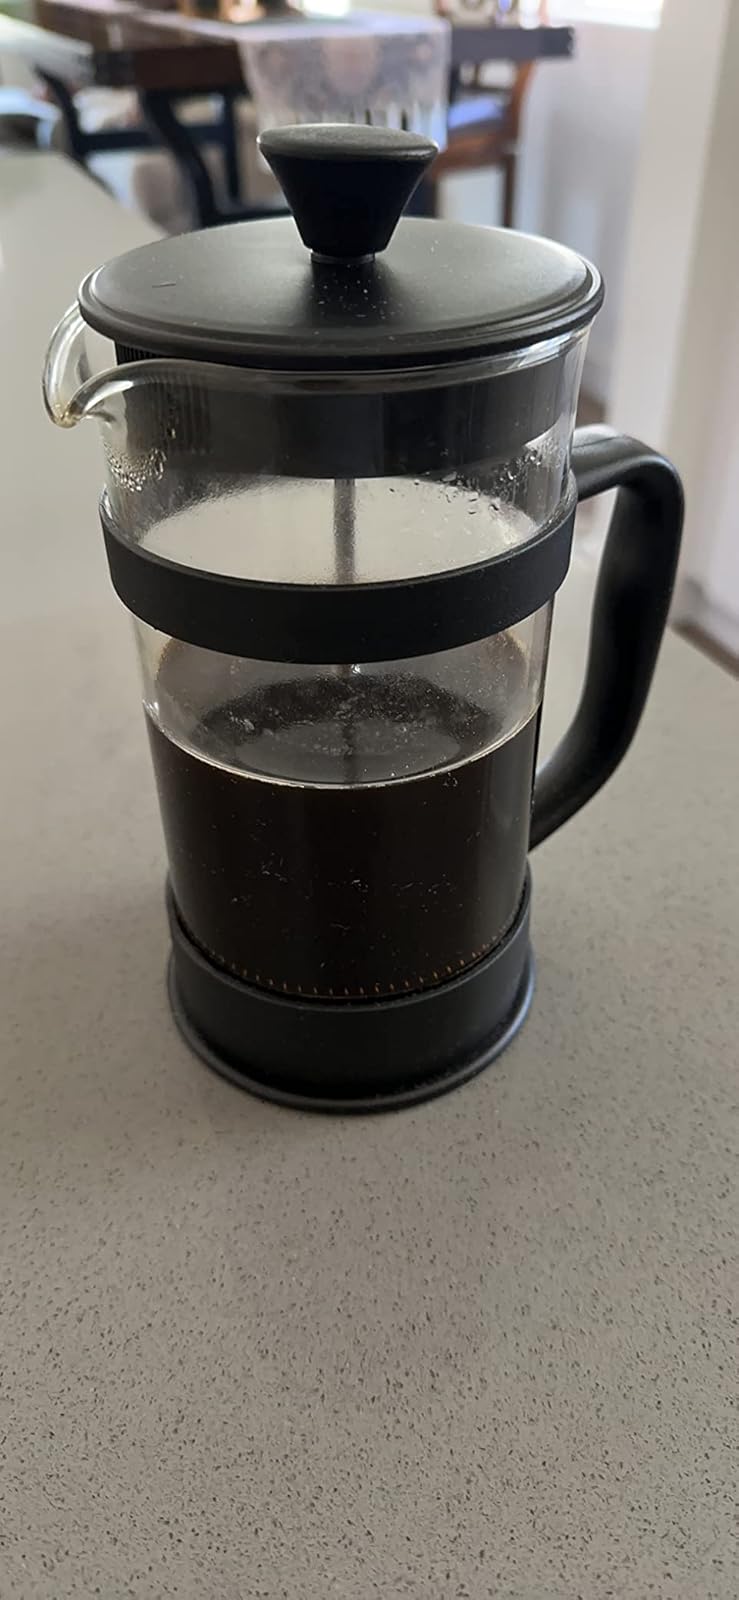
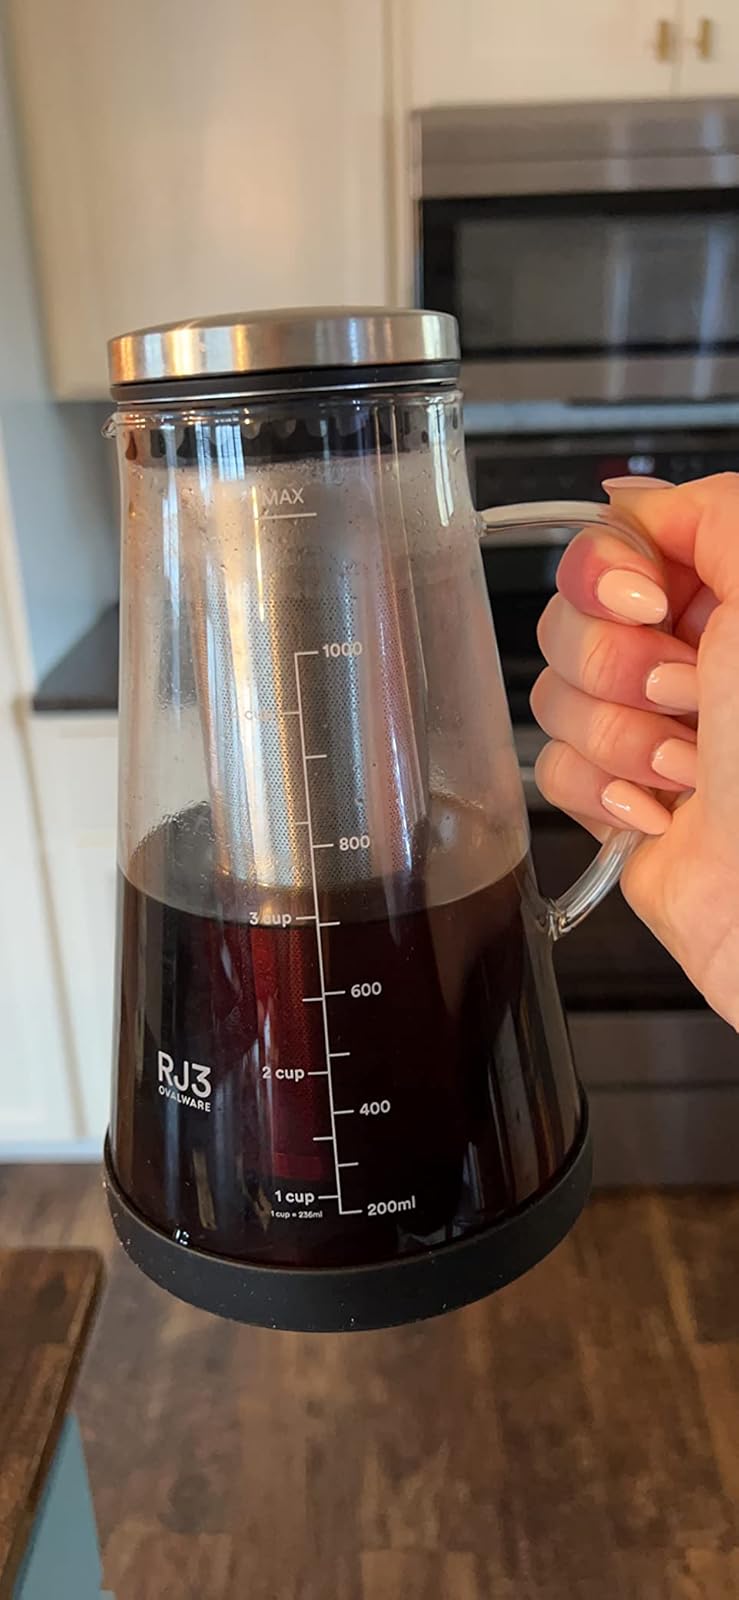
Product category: items_tea
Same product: no